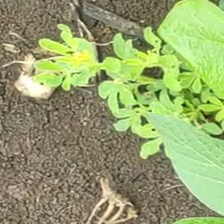
Weed species: Graceful_Sandmart_(Euphorbia hypericifolia)